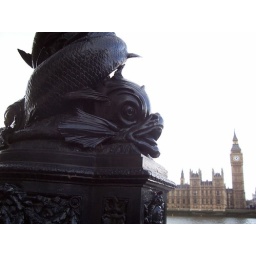
Detail of a fish sculpture on a street post near Westminster Bridge, across the River Thames from Big Ben.